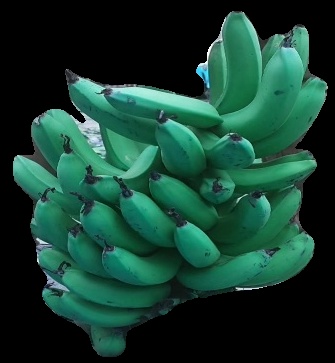
Variety: pachbale
Grade: grade3